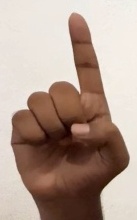
ASL sign: D